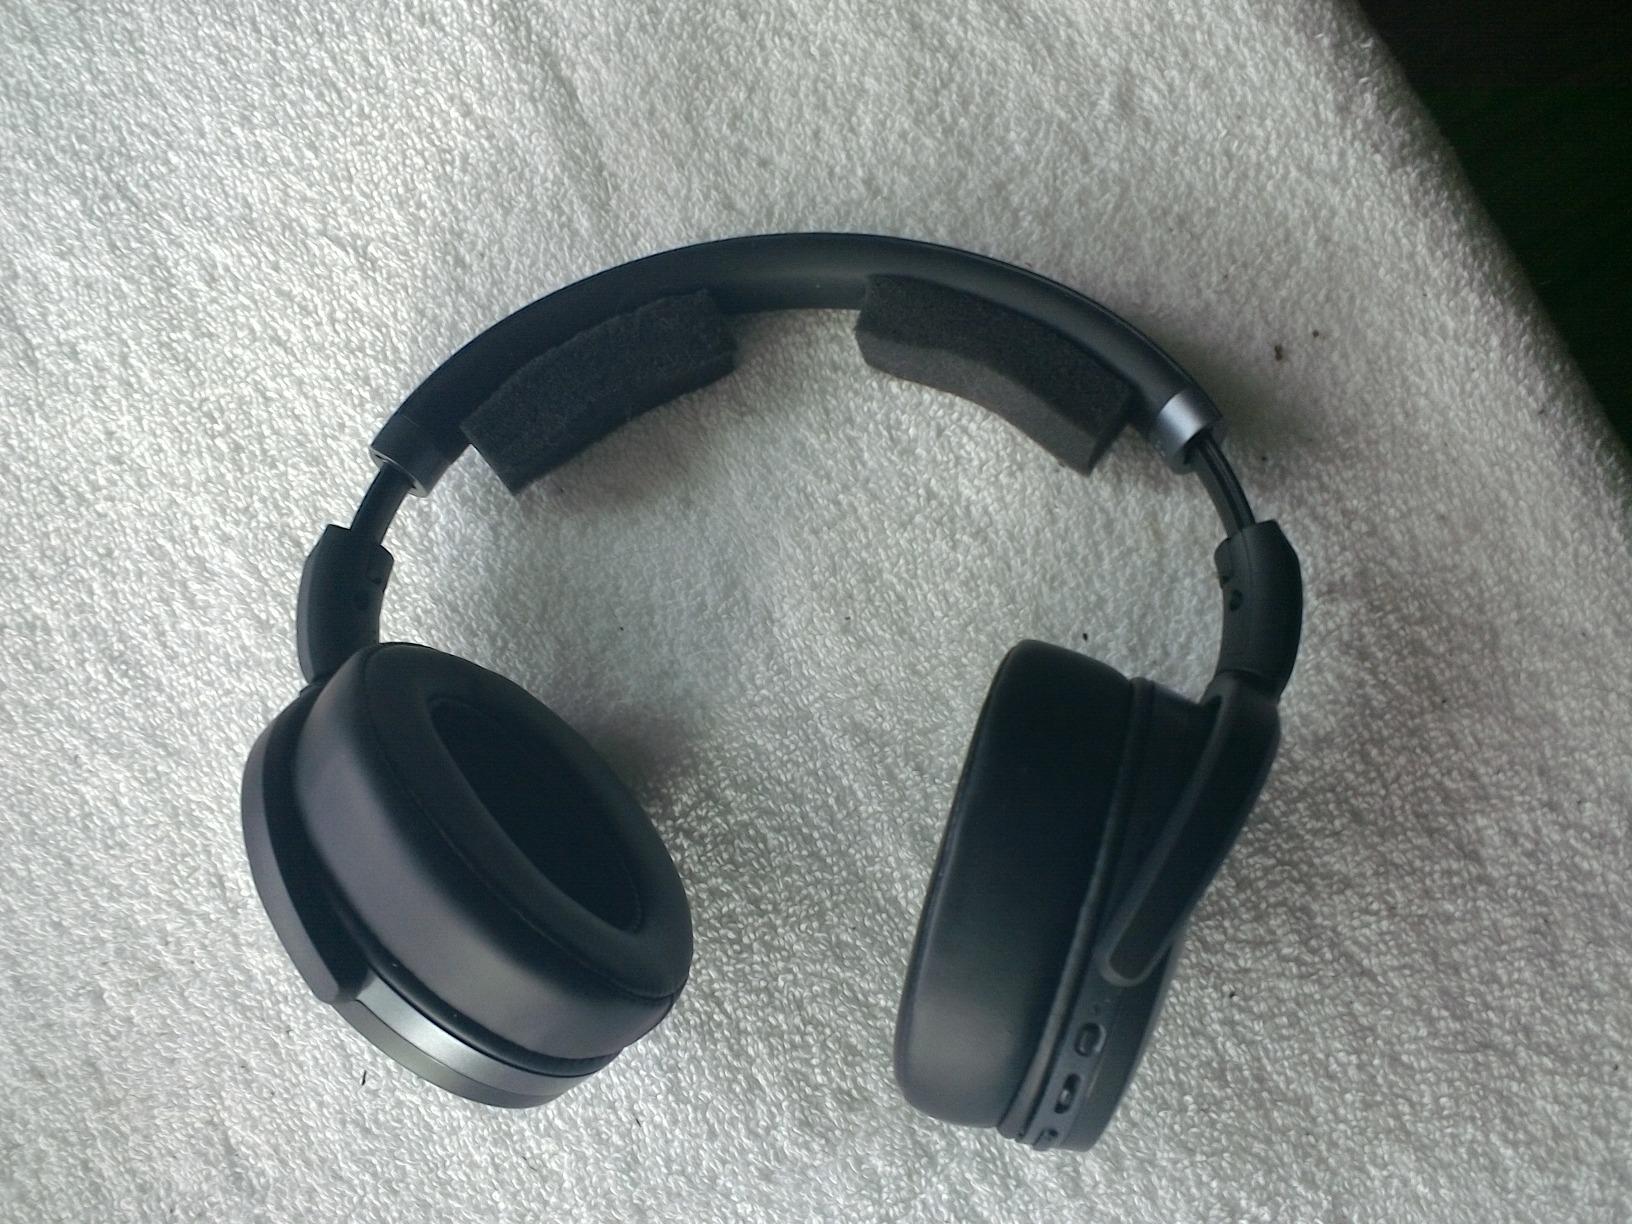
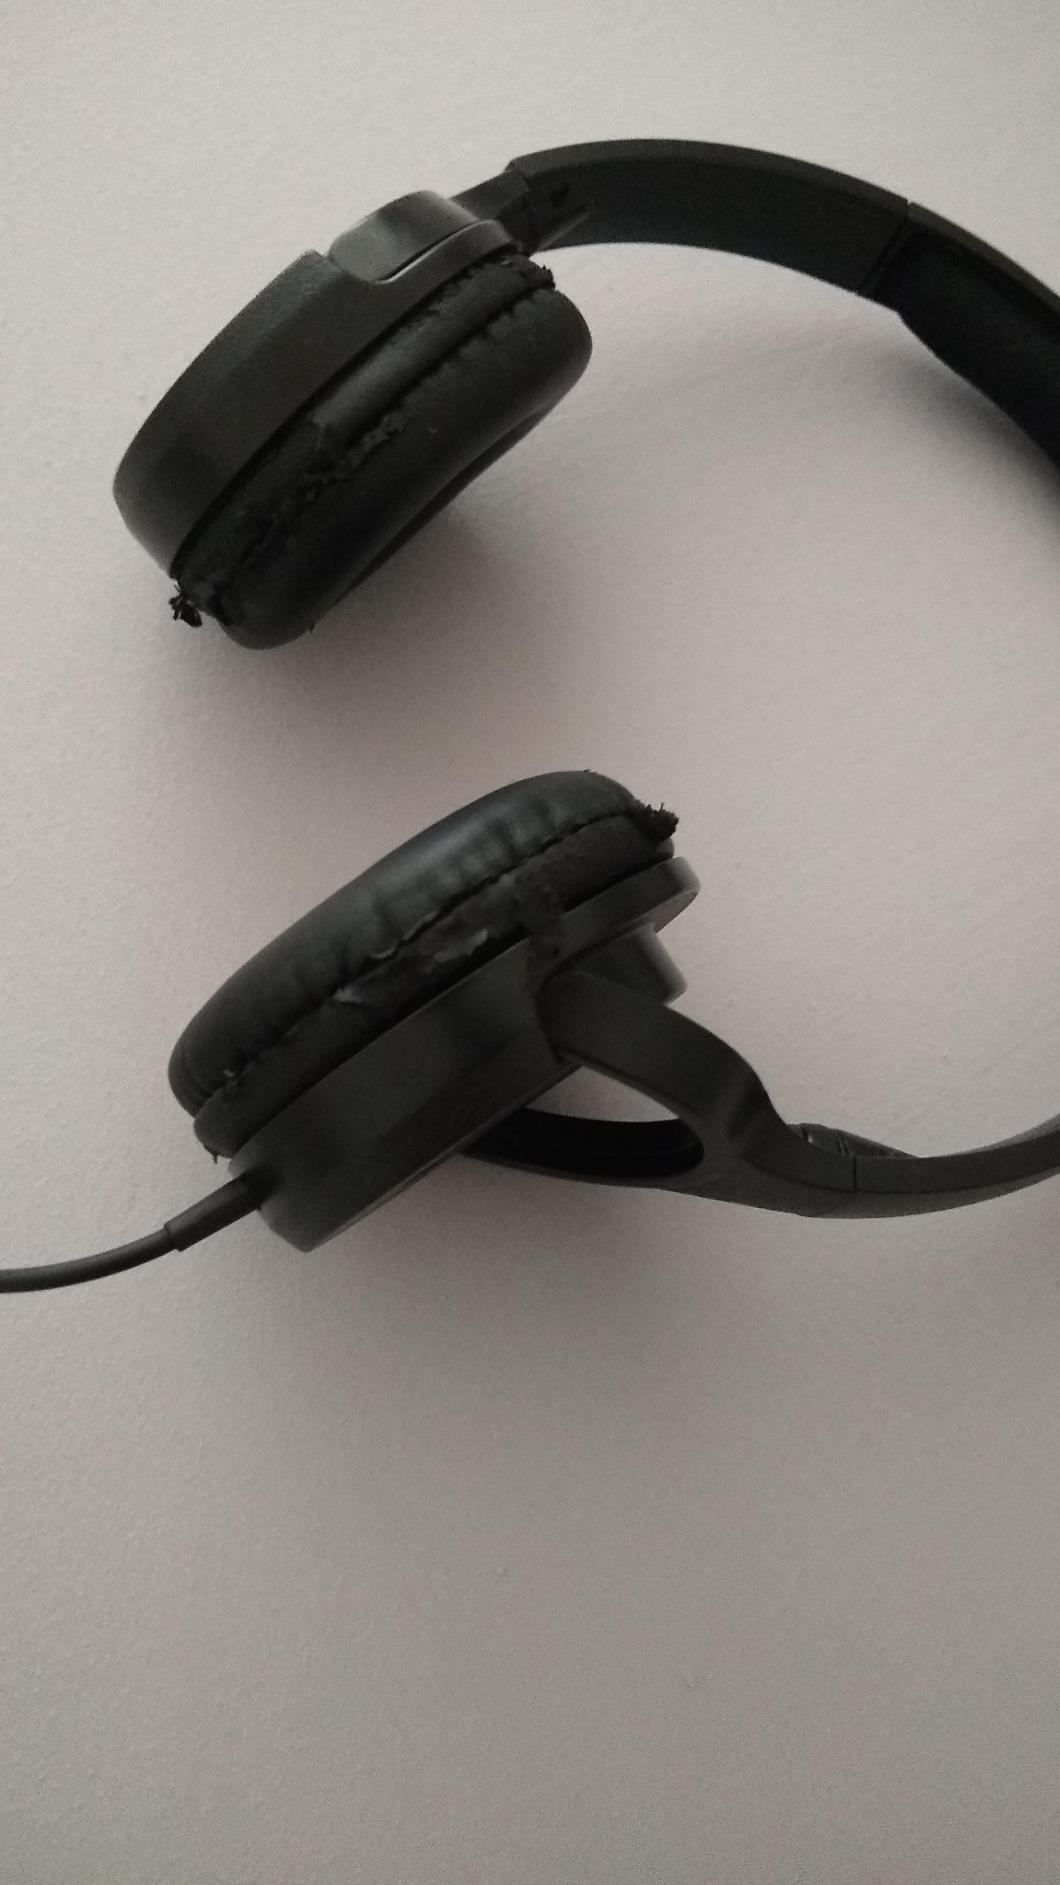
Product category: headphones
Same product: no